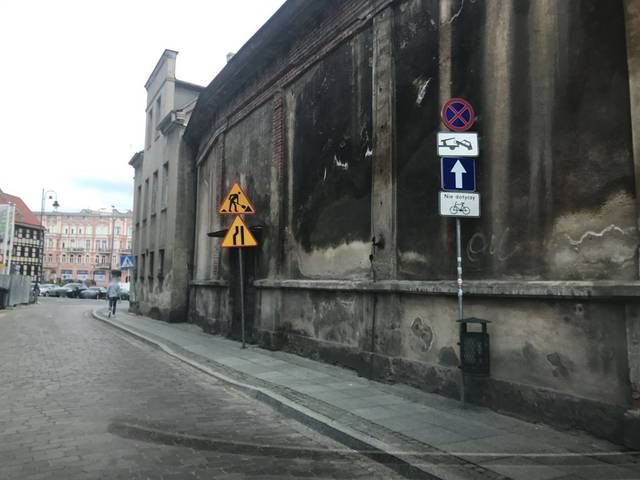
Region: Poland
Coordinates: 53.122, 18.002